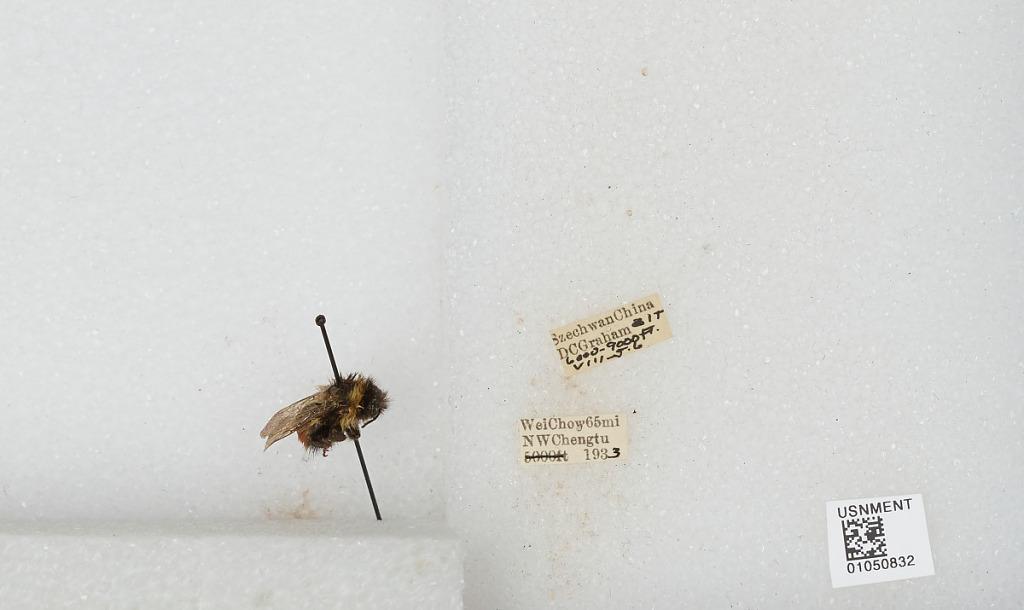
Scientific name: Bombus sp.
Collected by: D. Graham
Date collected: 1933-8-5
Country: China
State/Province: Sichuan
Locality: WeiChow, 65 miles Northwest of Chengdu